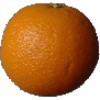
Label: Orange 1